Mount Eerie (album)

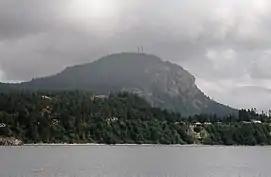
Pictured: Mount Erie, which provides the album's name and the setting of its narrative.

"Mount Eerie" is a concept album, portraying a linear storyline with distinct characters. It has been described as psychedelic folk, experimental rock, and experimental music. The lyrics heavily focus on nature and the universe, and ultimately, death. "Mount Eerie" represents rock in a trilogy of albums based on nature, with "It Was Hot, We Stayed In The Water" (2000) representing water and "The Glow Pt. 2" (2001) representing fire. In the album, Elverum tells of a fictitious climb up Mount Erie, Washington (stylized as Mount Eerie in the album), passing by obstacles along the way. Adam Dlugacz of "PopMatters" interpreted that Elverum uses the climb of Mount Eerie as metaphor for life after continuously seeing the mountain while growing up in Anacortes, Washington.